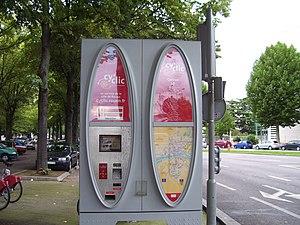
Cy'clic distributeur à la station 10 ""Carnot"" à Rouen."
Cy'clic est le système de location de vélos en libre-service à Rouen disponible depuis le 22 décembre 2007, mis en place par la municipalité et exploité par JCDecaux.